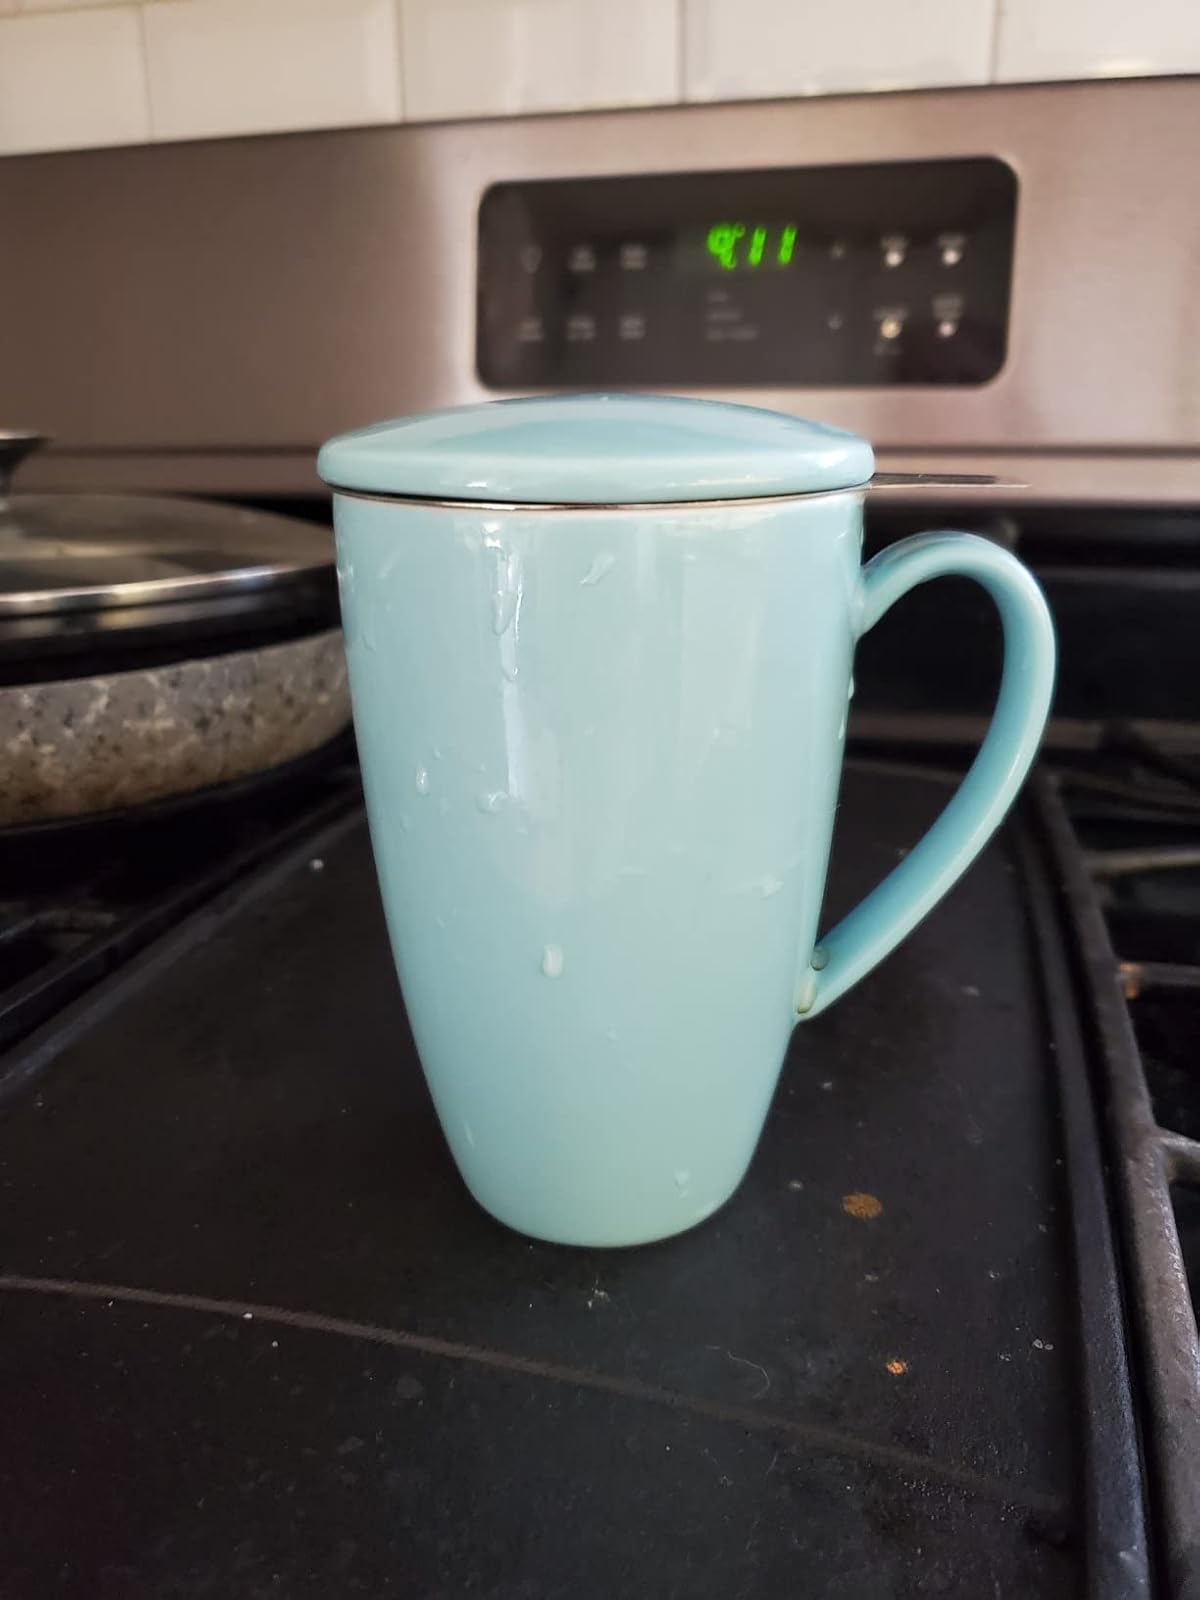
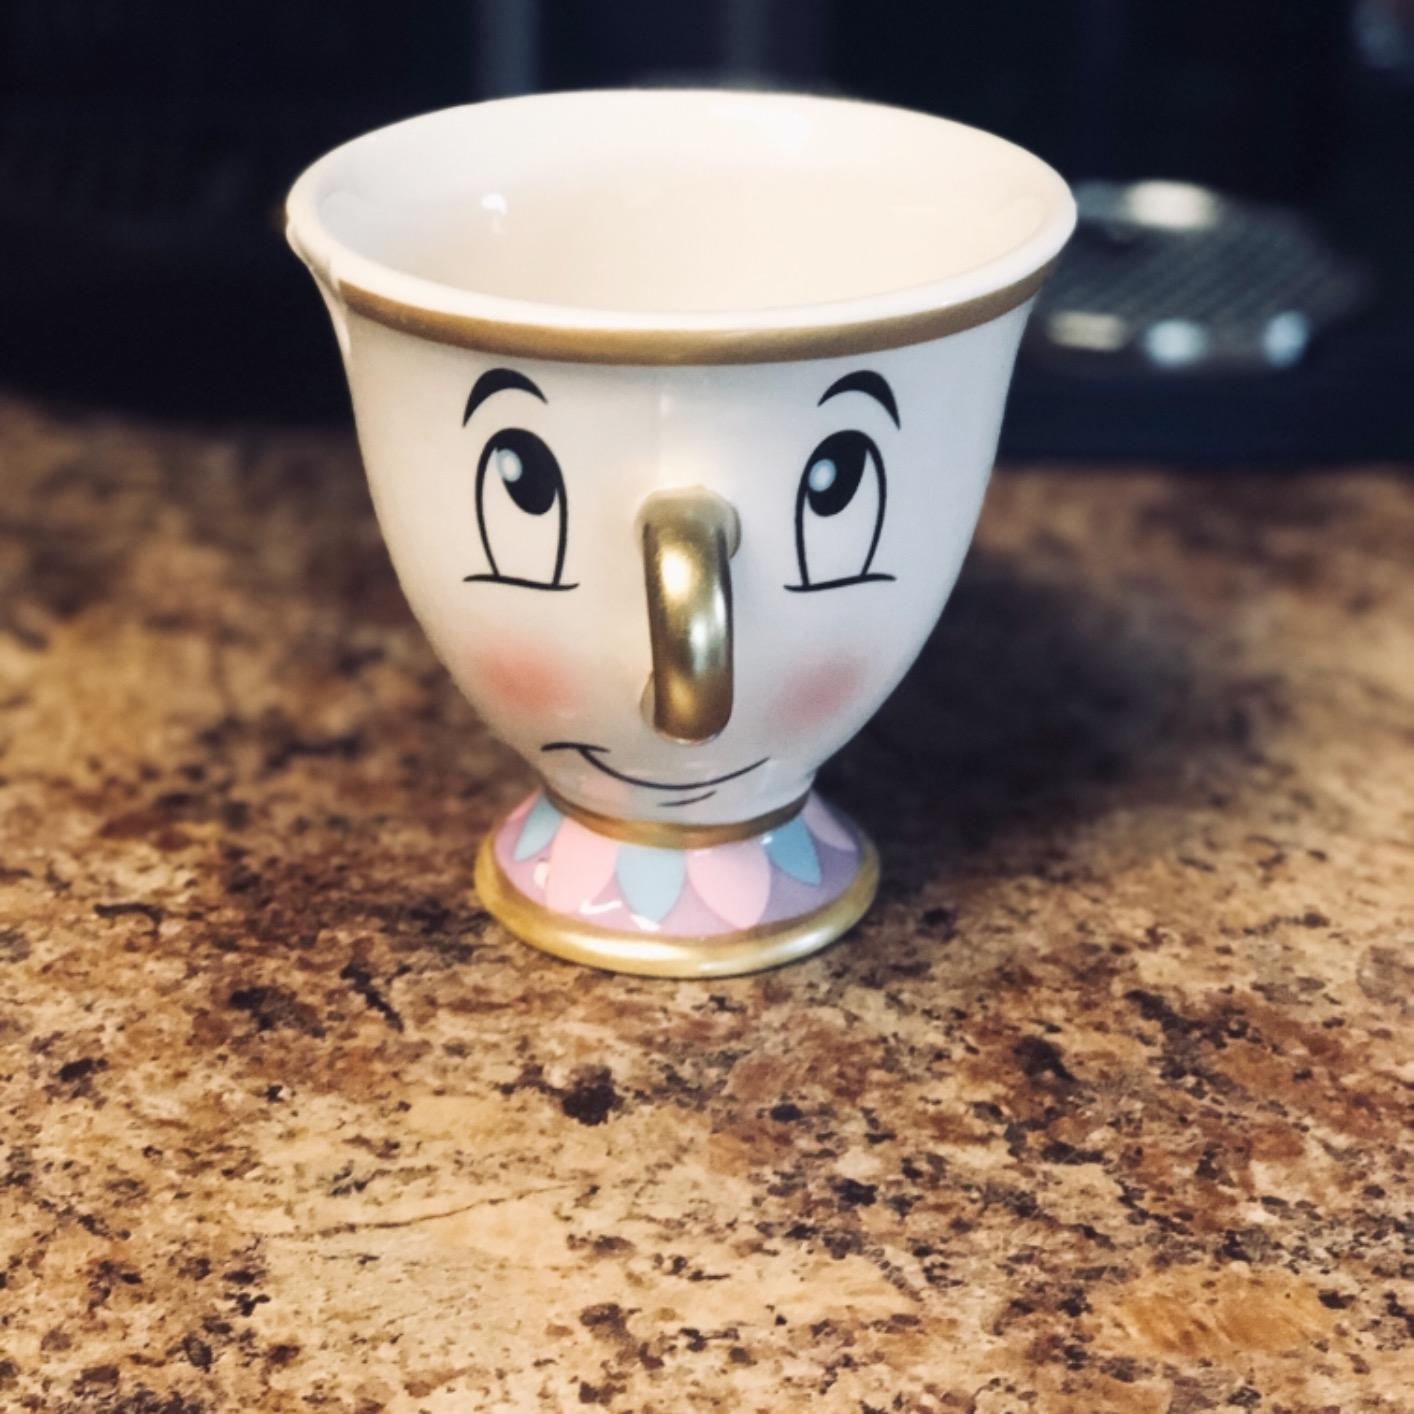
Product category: items_mug
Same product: no